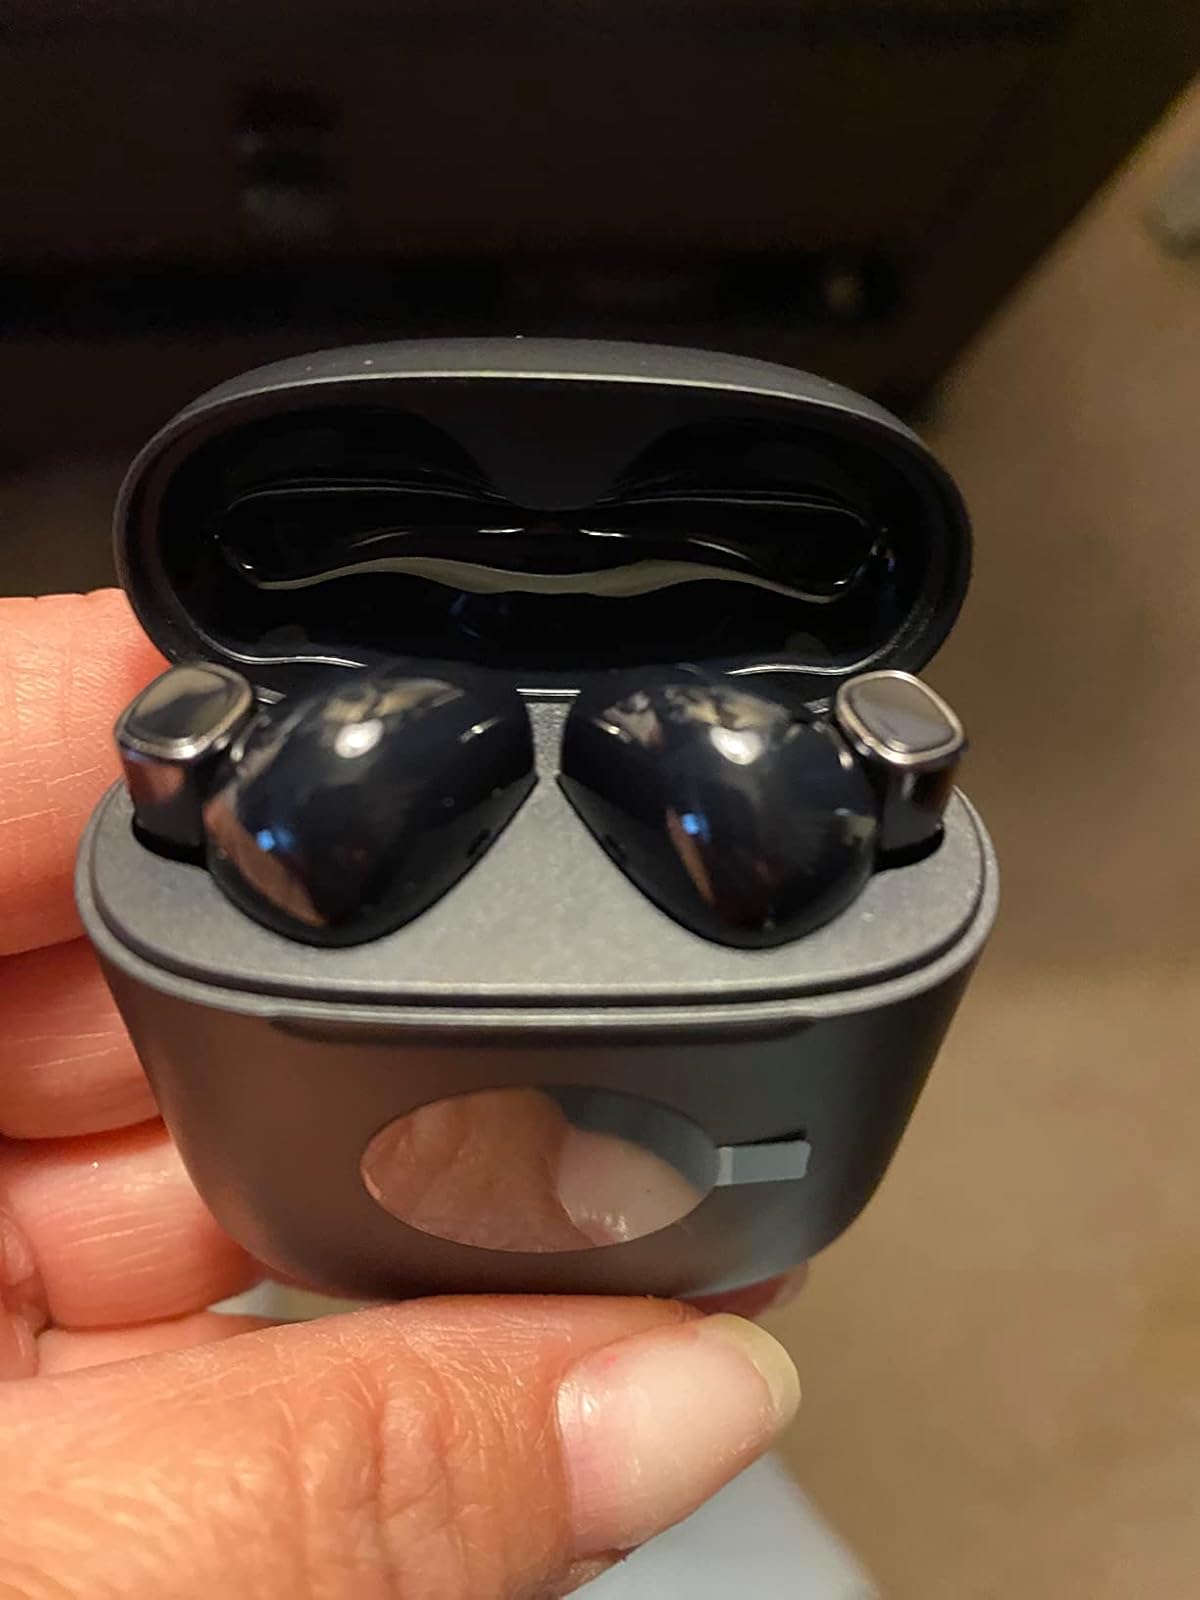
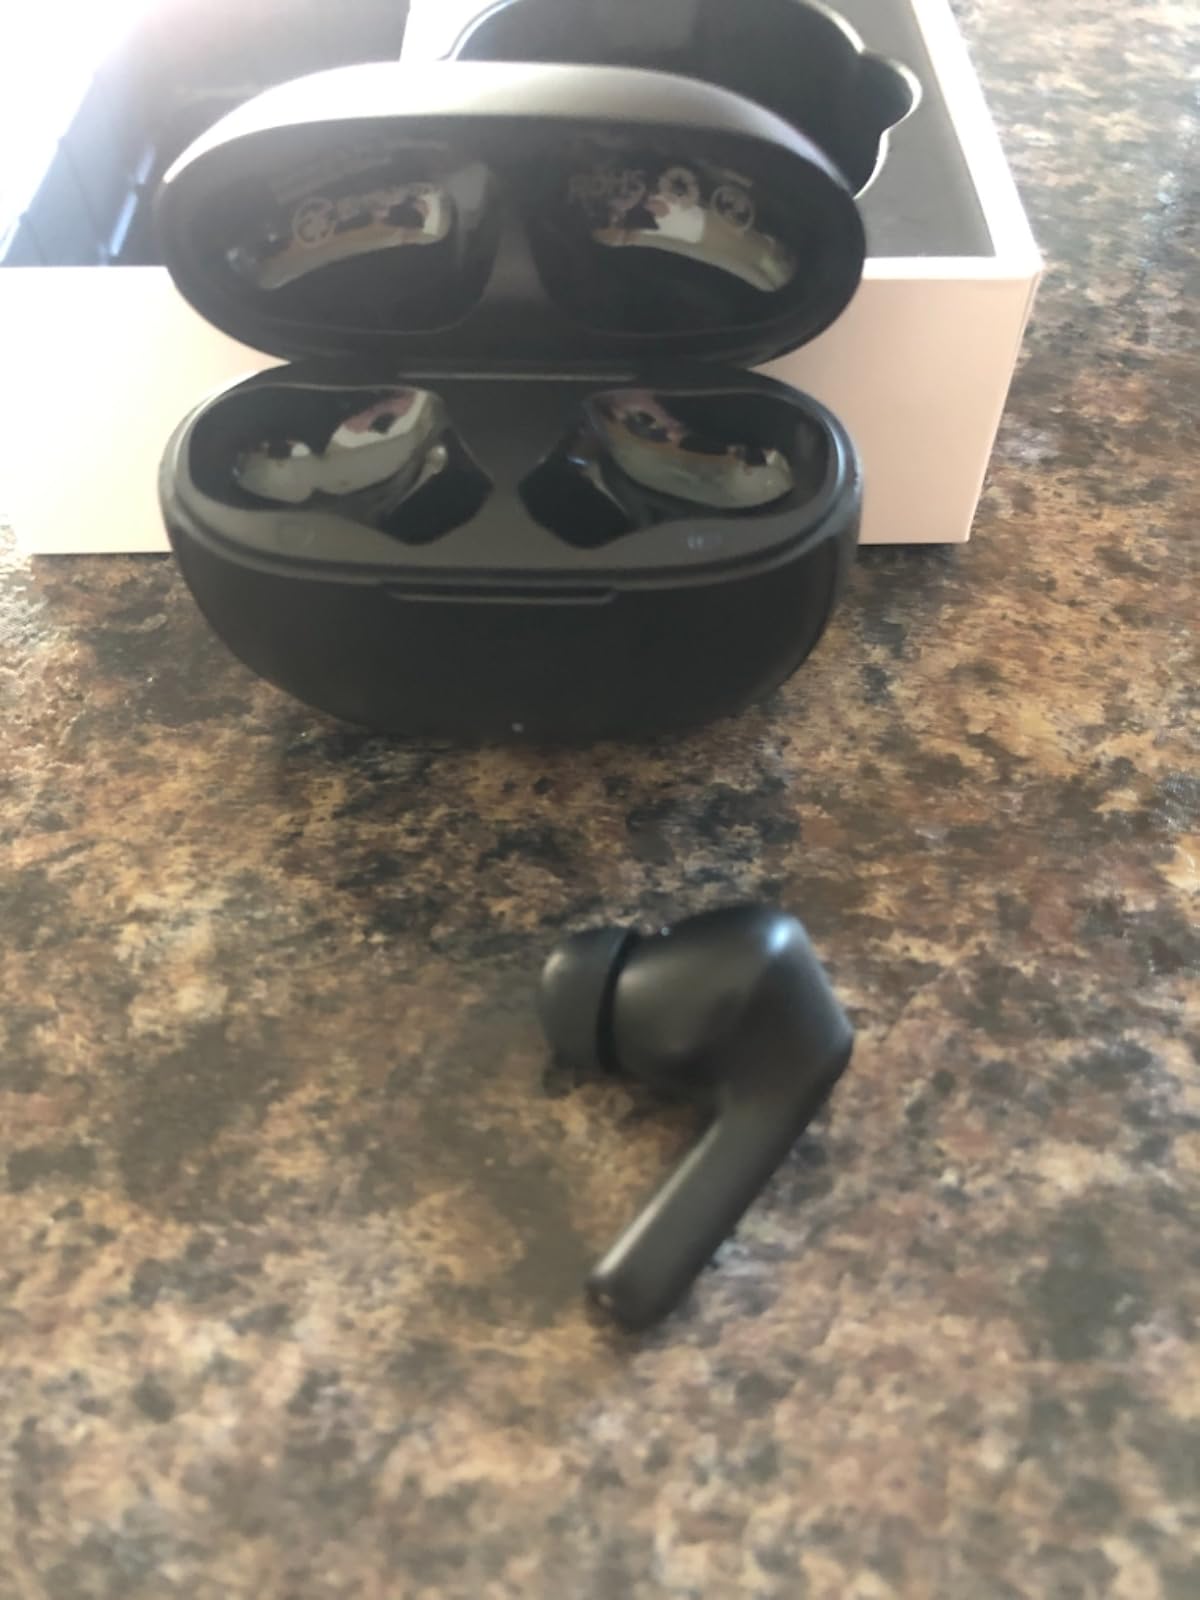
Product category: earbuds
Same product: no